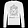
Label: Pullover